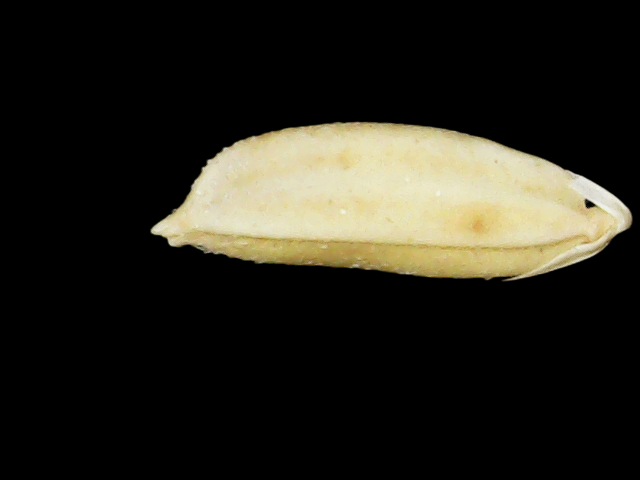
Rice variety: Binadhan24